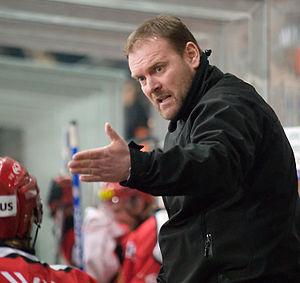
Heinz Ehlers né le 25 janvier 1966 à Aalborg au Danemark, est un joueur professionnel de hockey sur glace danois, actuellement entraîneur.
Kevin Schläpfer né le 24 novembre 1969 à Bâle, est un joueur professionnel, entraîneur et directeur technique suisse de hockey sur glace.